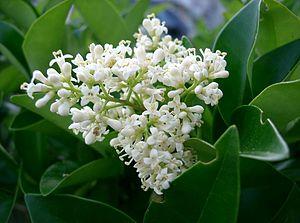
Le troène du Japon est une espèce de troène originaire du sud du Japon et de la Corée.